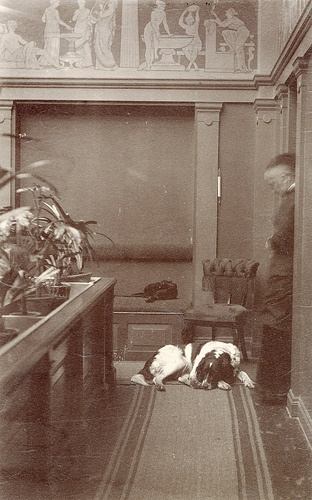
A dog sleeping on the floor in the corner, a man looking down at him.
A man walking past a dog lying on a floor.
A dog laying on a rug next to a man coming out of a doorway.
A building with old sceneries and a man and a dog
A person looking at a dog laying down on a rug.